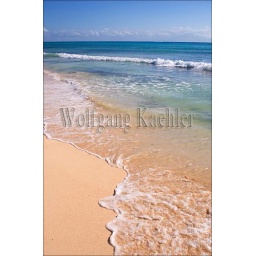
Mexico, near cancun, playa del carman, surf on white sand beach